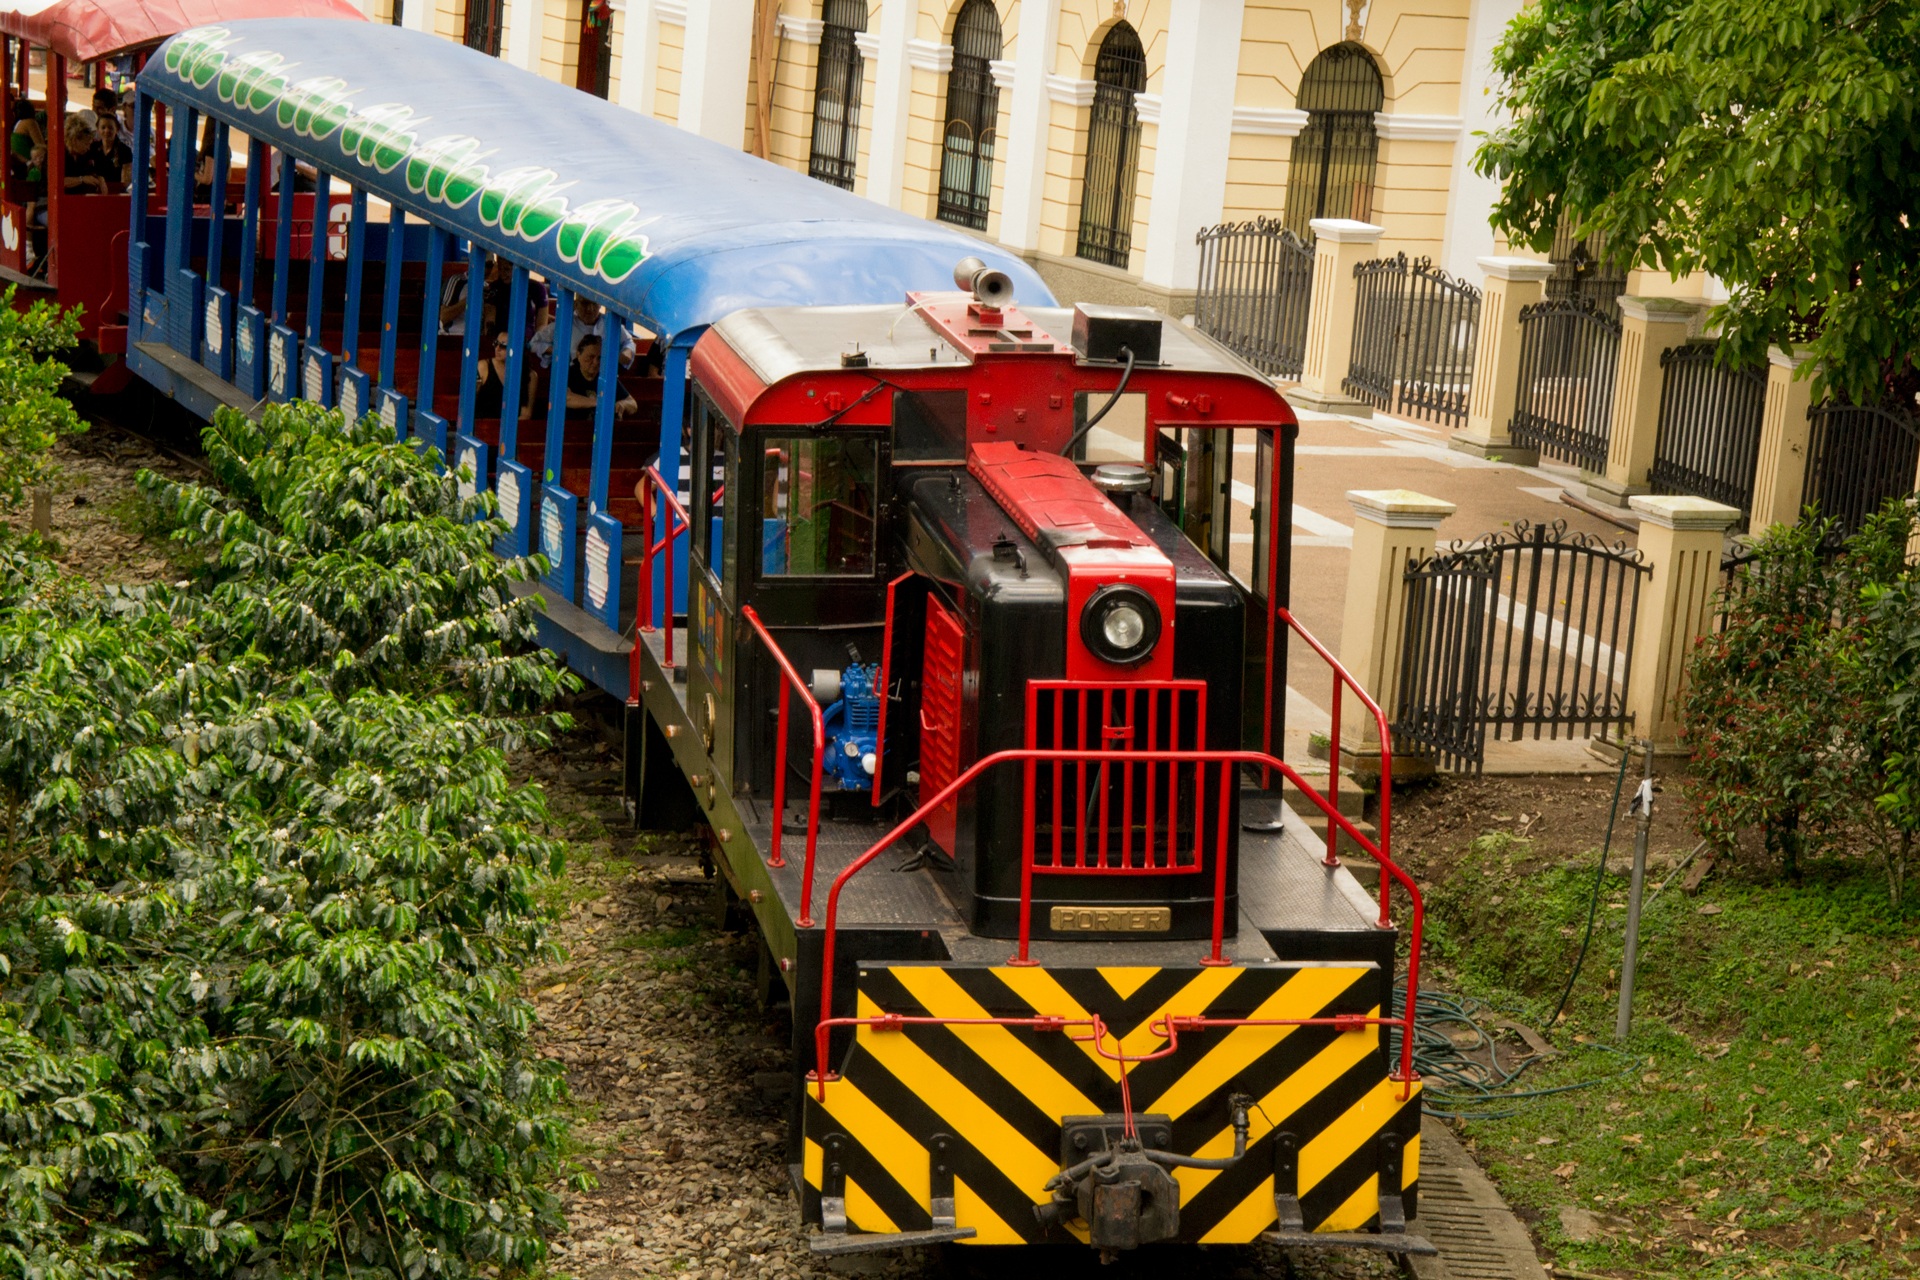
track, railway, train, transport, vehicle, station, public transport, locomotive, railway station, rail transport, land vehicle, rolling stock, railroad car